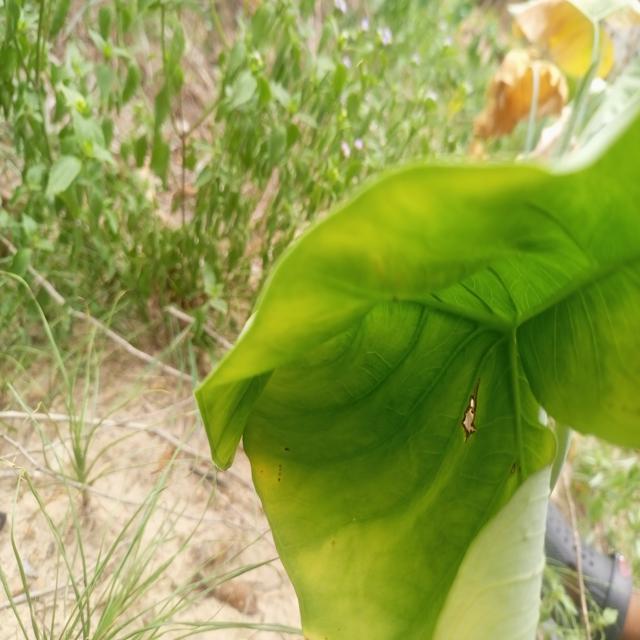
Label: Early_Blight